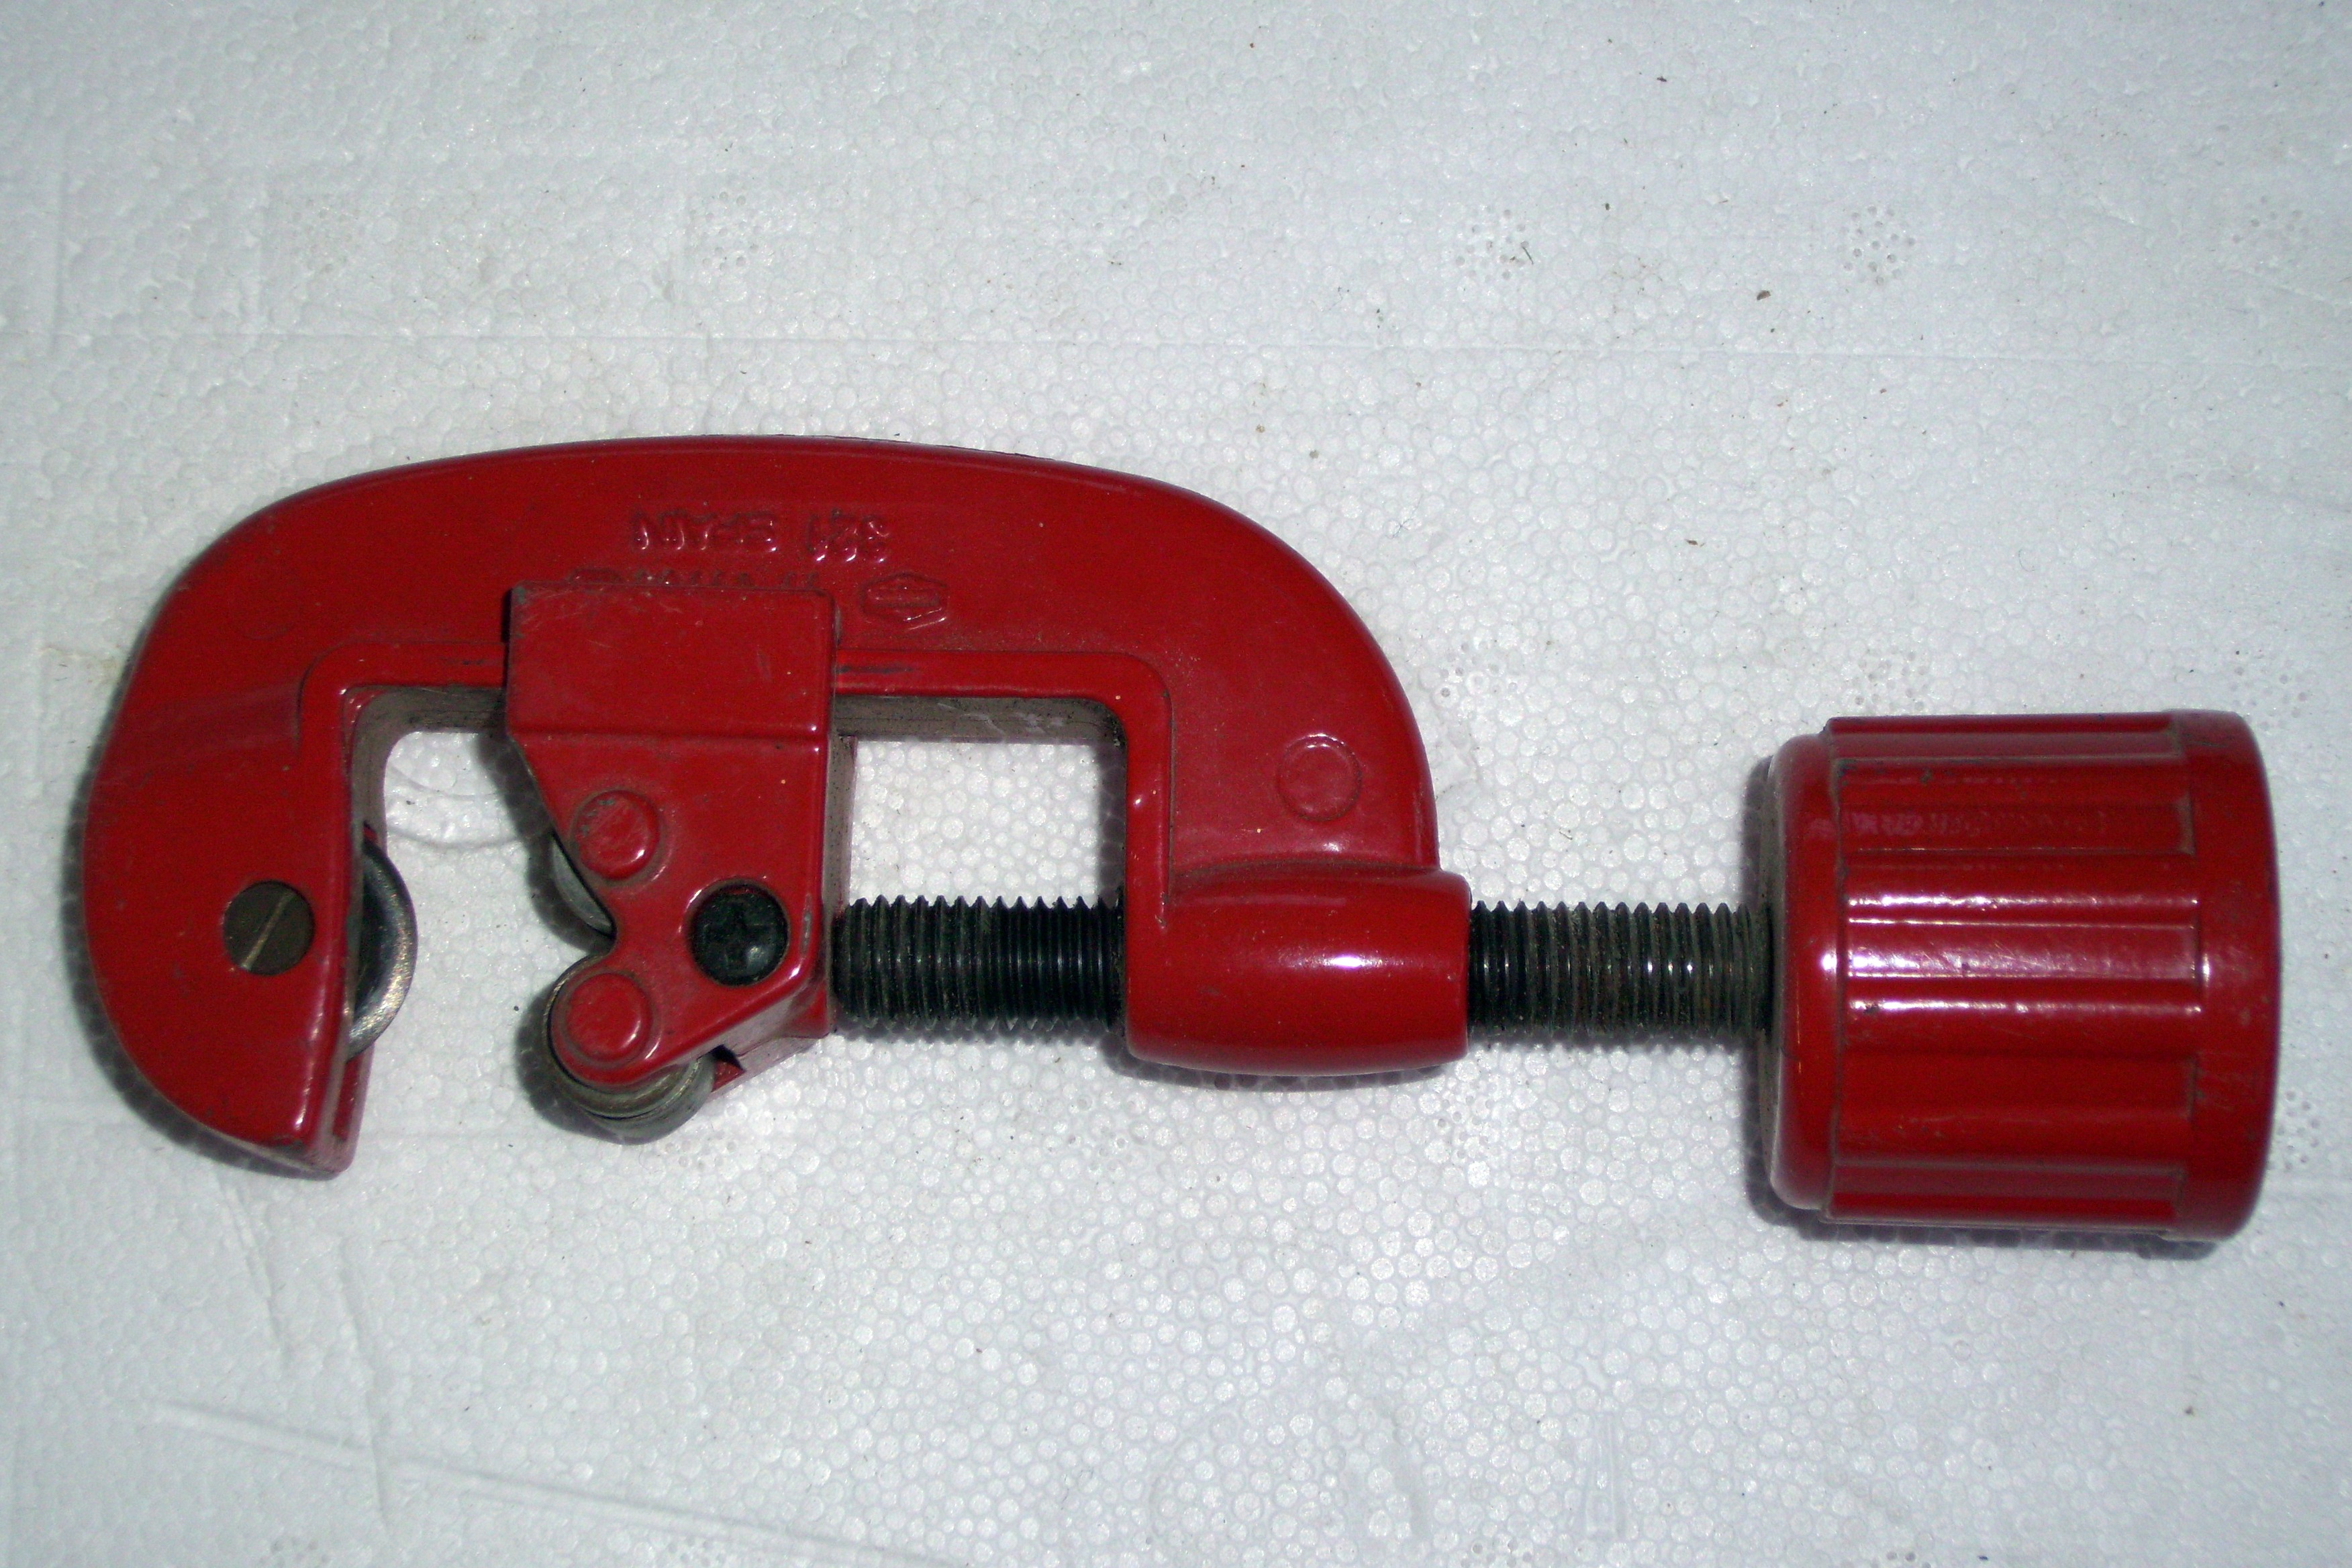
tool, red, product, tubes, cutter, plumbing, separator, cutting machine, automotive exterior